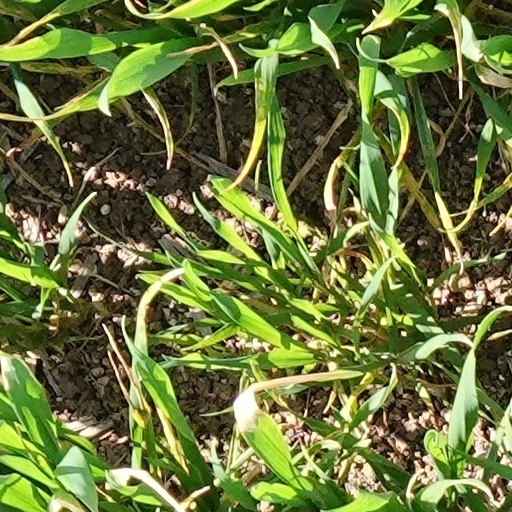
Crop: wheat